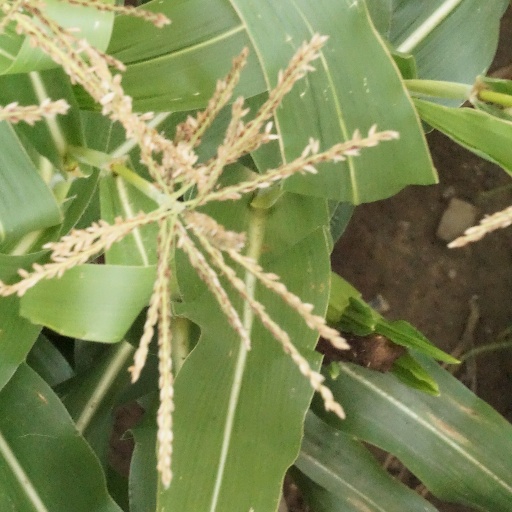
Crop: maize; corn